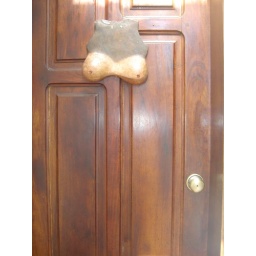
female bathroom sign in Crater